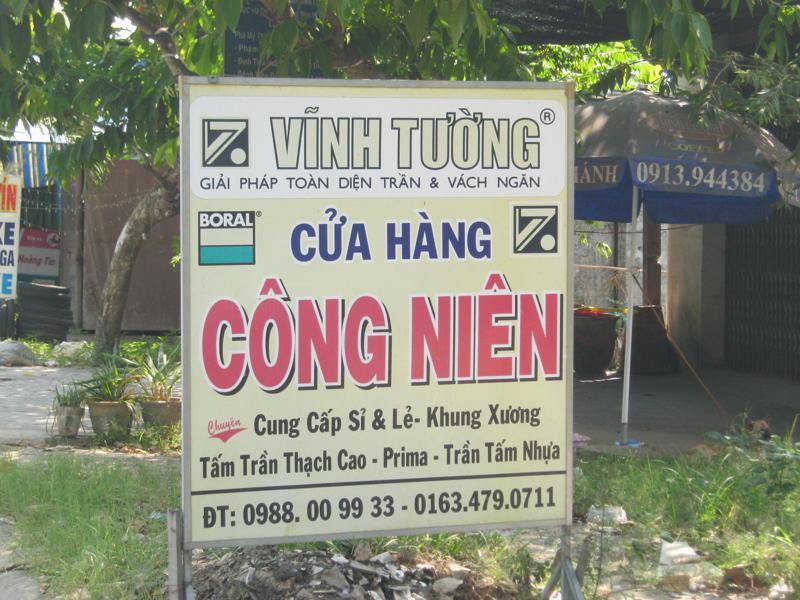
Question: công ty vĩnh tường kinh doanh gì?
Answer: kinh doanh các dịch vụ về trần và vách ngăn